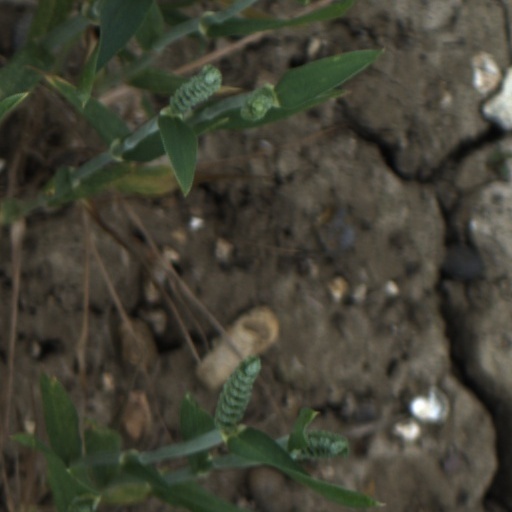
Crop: wheat